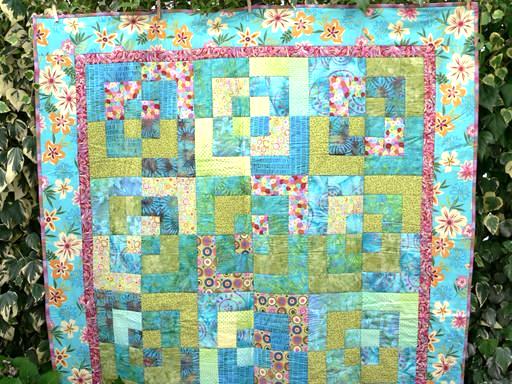
Material: fabric